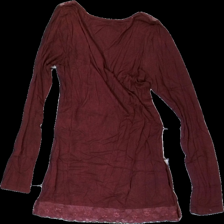
View: back
Type: Top
Category: Ladies
Brand: Cream
Colors: Purple
Material: 100% viscose
Pattern: Lace
Cut: Regular
Size: M
Season: All
Damage location: top right
Damage 2 location: middle center
Damage 3 location: top right
Price range: <50
Recommended usage: Export
Description: lila långärmad tröja med spets längst ner + runt halsen